Ram Charan (guru)

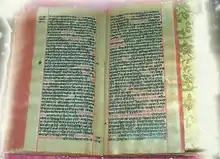
Picture of oldest version of "Anubhav Vaani", the collection of works composed by Ram Charan Maharaj. It originally belonged to Saroopabai, the daughter of NavalRamji. It is handwritten and illustrated. About 200 years old, now kept at Shahpura Ramdwara.

He started travelling southwards, asking people about the saint he saw in his dream, explaining what the saint would look like. Finally, he found the saint "Kripa Ram" in Dantra village near Shahpura in Bhilwara district of Rajasthan. He became a disciple of Kripa Ram Maharaj and followed him. For nine years of tapasya he lived under the command of saint Kripa Ram.